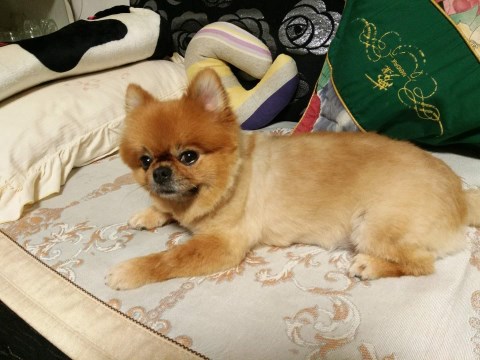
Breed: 1936-n000005-Pomeranian